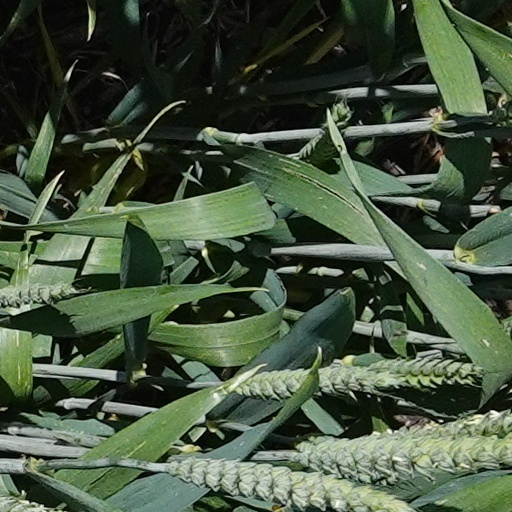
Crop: wheat